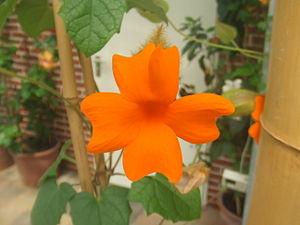
Thunbergia est un genre appartenant à la famille des Acanthaceae. Il comporte environ 200 espèces. Le nom honore le botaniste suédois Carl Peter Thunberg.